Jacobi integral

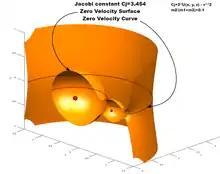
Jacobi constant, Zero Velocity Surface and Curve

In celestial mechanics, Jacobi's integral (also known as the Jacobi integral or Jacobi constant) is the only known conserved quantity for the circular restricted three-body problem. Unlike in the two-body problem, the energy and momentum of each of the bodies comprising the system are not conserved separately, and a general analytical solution is not possible. With the gravitational force being conservative, the total energy (Hamiltonian), the linear momentum and the angular momentum of an isolated three-body system (the problem being either restricted or not) are conserved.